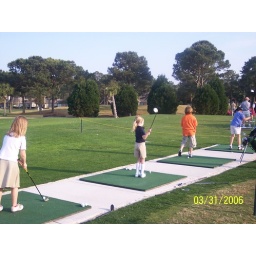
Alexa is in the blue shirt